John Netherland

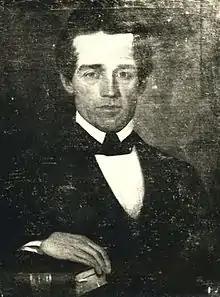
Portrait of Netherland by Samuel Shaver (1846)

John Netherland (September 20, 1808 – October 4, 1887) was an American attorney and politician, active primarily in mid-19th century Tennessee. A leader of the state's Whigs, he served in both the Tennessee Senate and Tennessee House of Representatives, and was an unsuccessful candidate for governor on the Opposition ticket in 1859. During the Civil War, he supported the Union, and was a delegate to the 1861 East Tennessee Convention.